Question: Please indicate a possible affordance area of the basketball that can be used for throwing
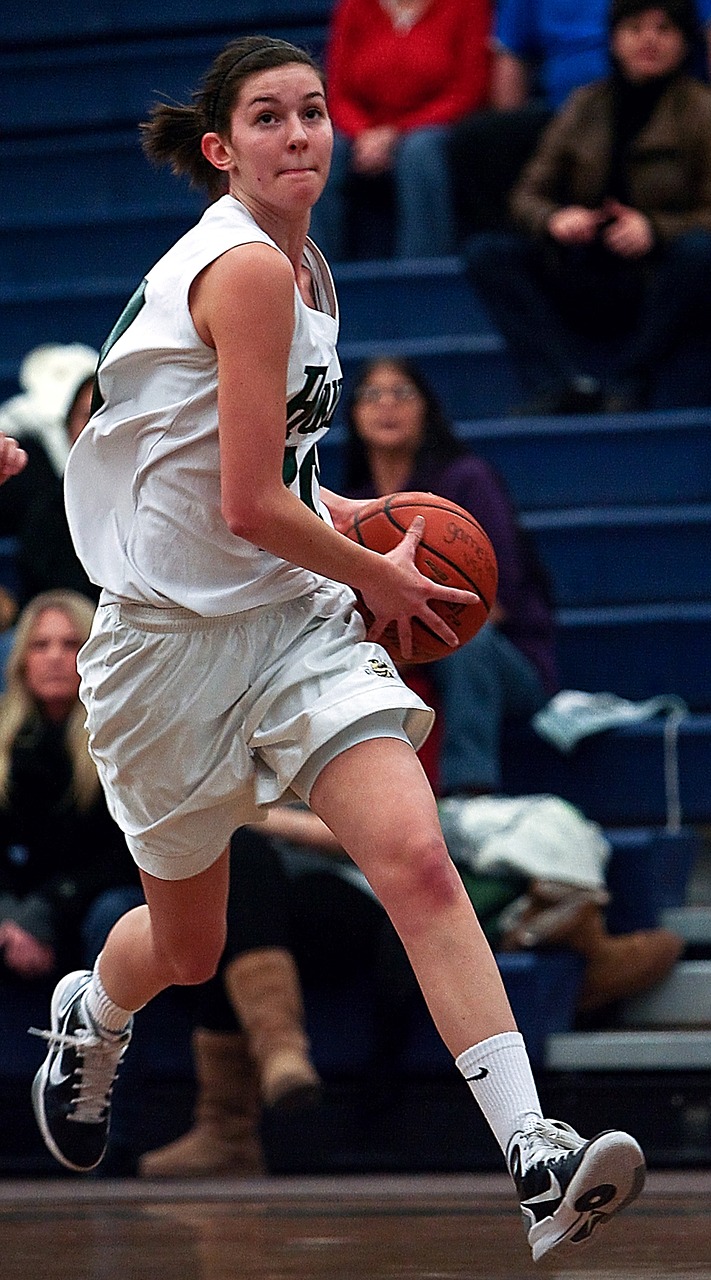
Answer: [320.695, 485.961, 502.603, 668.611]